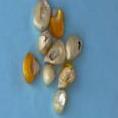
Maize quality: Bad